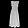
Label: Dress